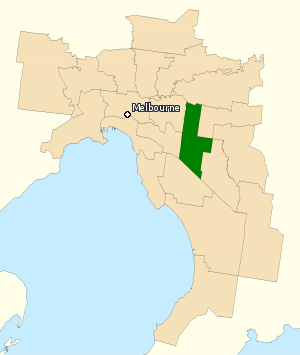
La circonscription de Chisholm est une circonscription électorale australienne dans la banlieue est de Melbourne au Victoria. La circonscription a été créée en 1949 et porte le nom de Caroline Chisholm, une sainte de l'Église anglicane qui se dévoua pour protéger les femmes immigrées. Jusque dans les années 1980, elle était un siège assuré au parti libéral mais depuis que ses limites ont été repoussées au sud-est, incorporant les quartiers de Box Hill, Burwood et une partie de Clayton, le siège est plus disputé. Il est détenu par le parti travailliste depuis 1998. Le premier député de Chisholm, Sir Wilfrid Kent Hughes, a été l'un des militaires les plus médaillés d'Australie et a occupé le siège jusqu'à sa mort le 31 juillet 1970.